Count of Echauz

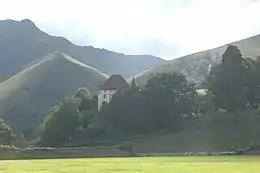
Echauz Castle, "Château d'Etchaux", built in the 16th century by the Counts of Echauz

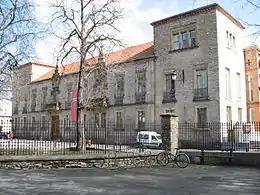
Palace of Montehermoso, built in the 16th century Renaissance Palace, seat of the 3rd countess of Echauz

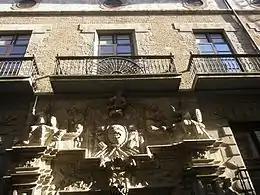
Palace of Ezpeleta, built in the 18th century, seat of the 5th count of Echauz

The Counts of Echauz are a branch of the Viscounts of Baigorri. The title was granted around 1033, in the High Middle Ages, by King Sancho III of Pamplona.